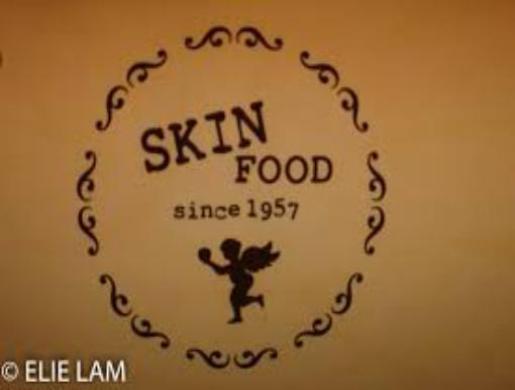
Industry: Necessities